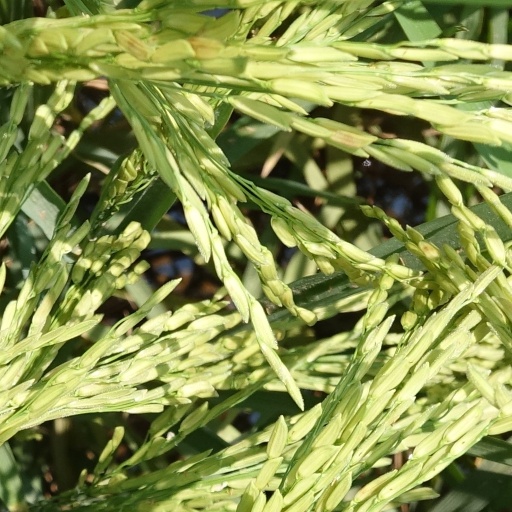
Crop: rice